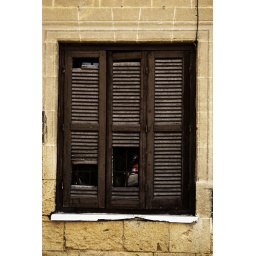
I have a thing for old windows and doors and they're everywhere in Nicosia.